Dynasty Warriors 3

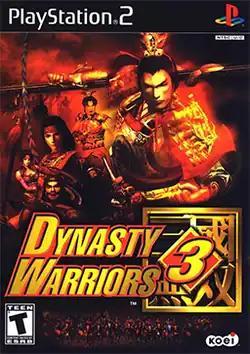
US box art for PS2 version

is a 2001 hack and slash game developed by Omega Force and published by Koei for the PlayStation 2. It is the third installment in the "Dynasty Warriors" series in North America and the second in the "Shin: Sangoku musou" series in Japan; it was also the first installment in the series to be released for the Xbox. THQ distributed the game in Europe.